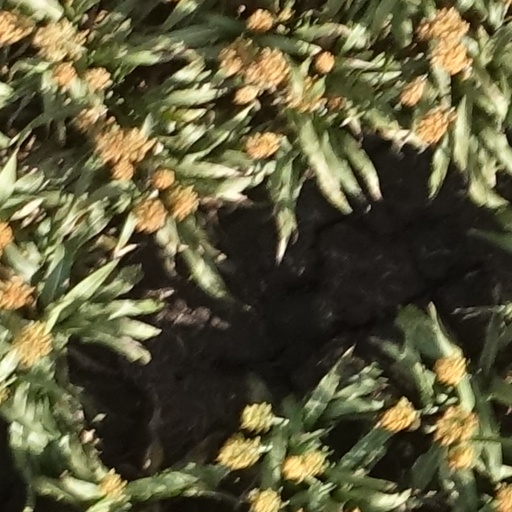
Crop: sorghum